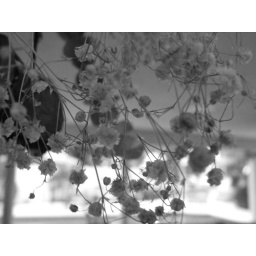
We have a dried bouquet of roses in our house just hanging there...